Valda (Altavalle)

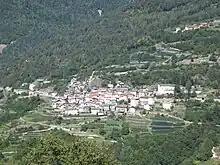
Valda seen from the Sanctuary of Madonna dell'Aiuto, at Segonzano.

Valda is a "frazione" of the "comune" of Altavalle in Trentino in the northern Italian region Trentino-Alto Adige/Südtirol, located about northeast of Trento.